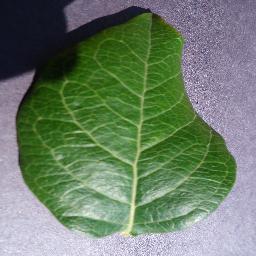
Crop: blueberry
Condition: healthy